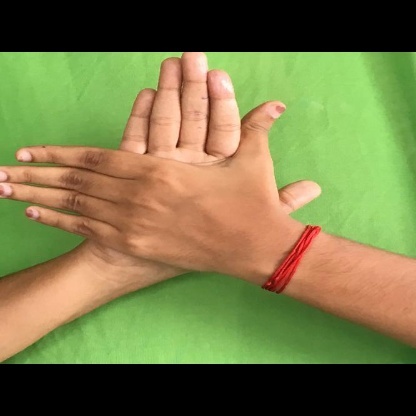
Mudra: Chakra